Chicago North Shore and Milwaukee Railroad

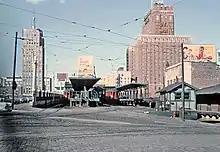
North Shore Facilities in Milwaukee, 1962

The Milwaukee Division was a main line which ran from North Chicago Junction to Harrison Avenue in Milwaukee, and served the intermediate cities of Waukegan, Zion, Kenosha and Racine. A freight interchange connection was made with the Chicago, Milwaukee, St. Paul and Pacific Railroad (Milwaukee Road) at Racine. The Milwaukee Division was almost entirely double-tracked, aside from of single-track operation between Austin Avenue and Oklahoma Avenue on the south side of Milwaukee, and was located entirely on private right-of-way.